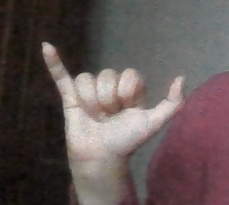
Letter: ya